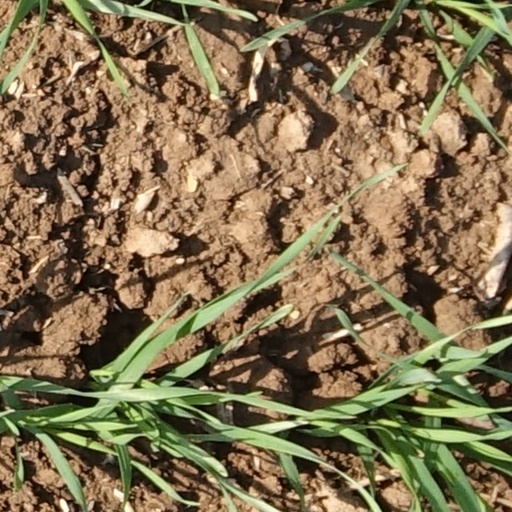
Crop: wheat